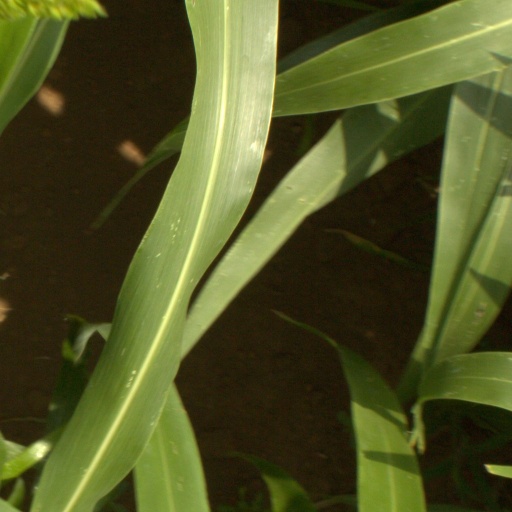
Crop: sorghum